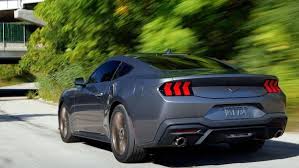
Vehicle type: Cars